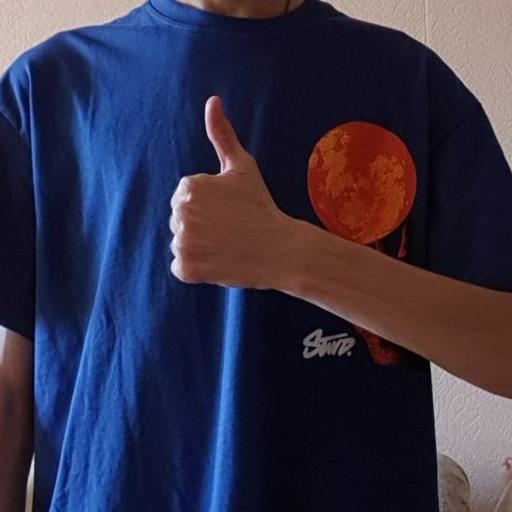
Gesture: like